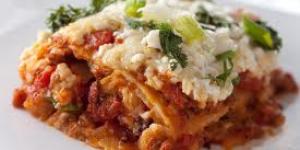
lasagna